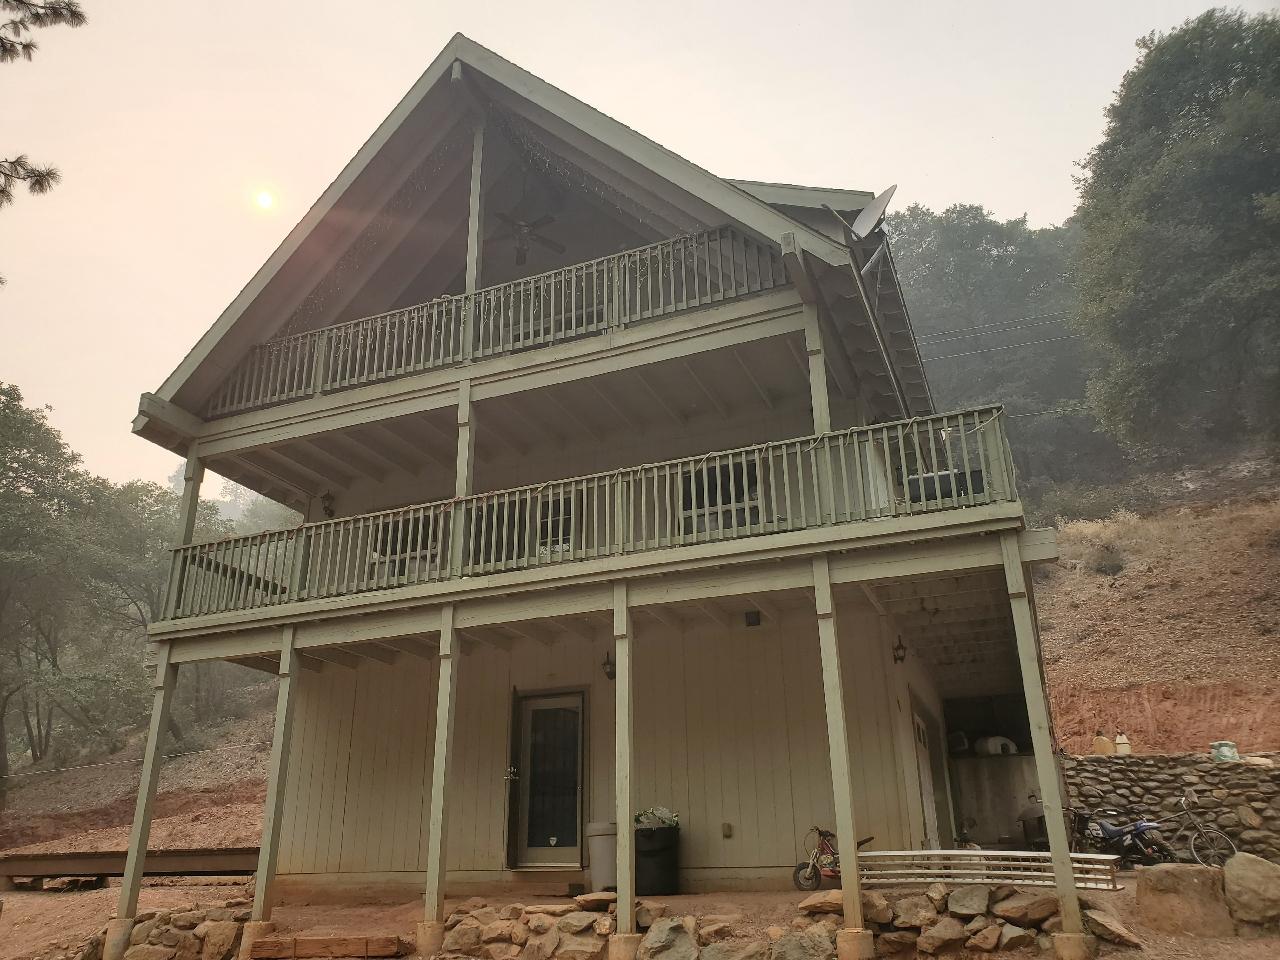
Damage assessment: no_damage